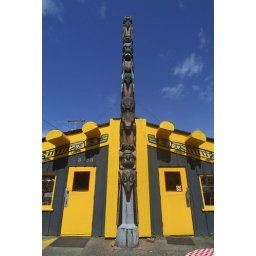
A brightly painted chowder house near the coast in Washington